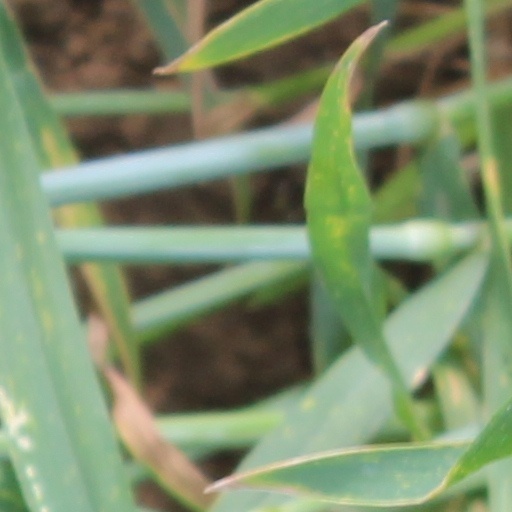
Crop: wheat